Blackcap, East Sussex

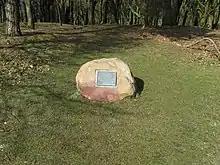
Plaque on Blackcap - geograph.org.uk - 1770519

In the 1830s a copse of trees was planted on top of Blackcap either to celebrate the coronation of a new queen, Victoria, or, as folklore would have it, as a guide for smugglers. More trees were planted to commemorate the coronation of Queen Elizabeth II and a plaque has been erected.